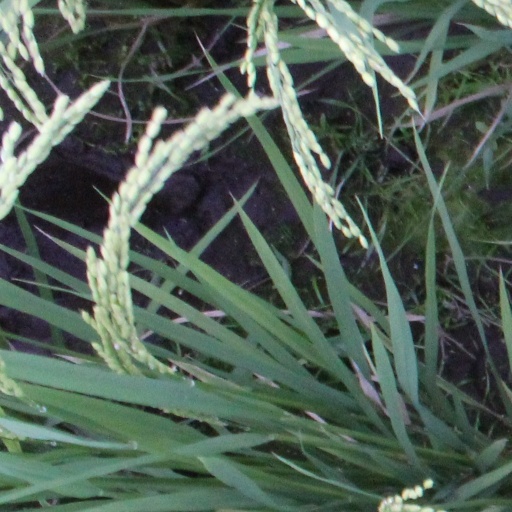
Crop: rice